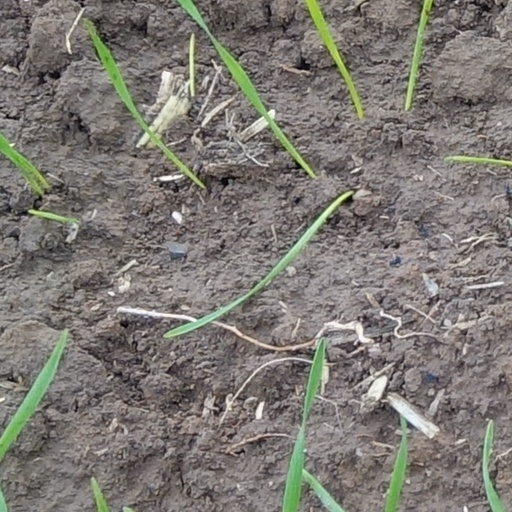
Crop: wheat